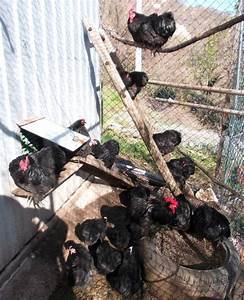
Label: chicken